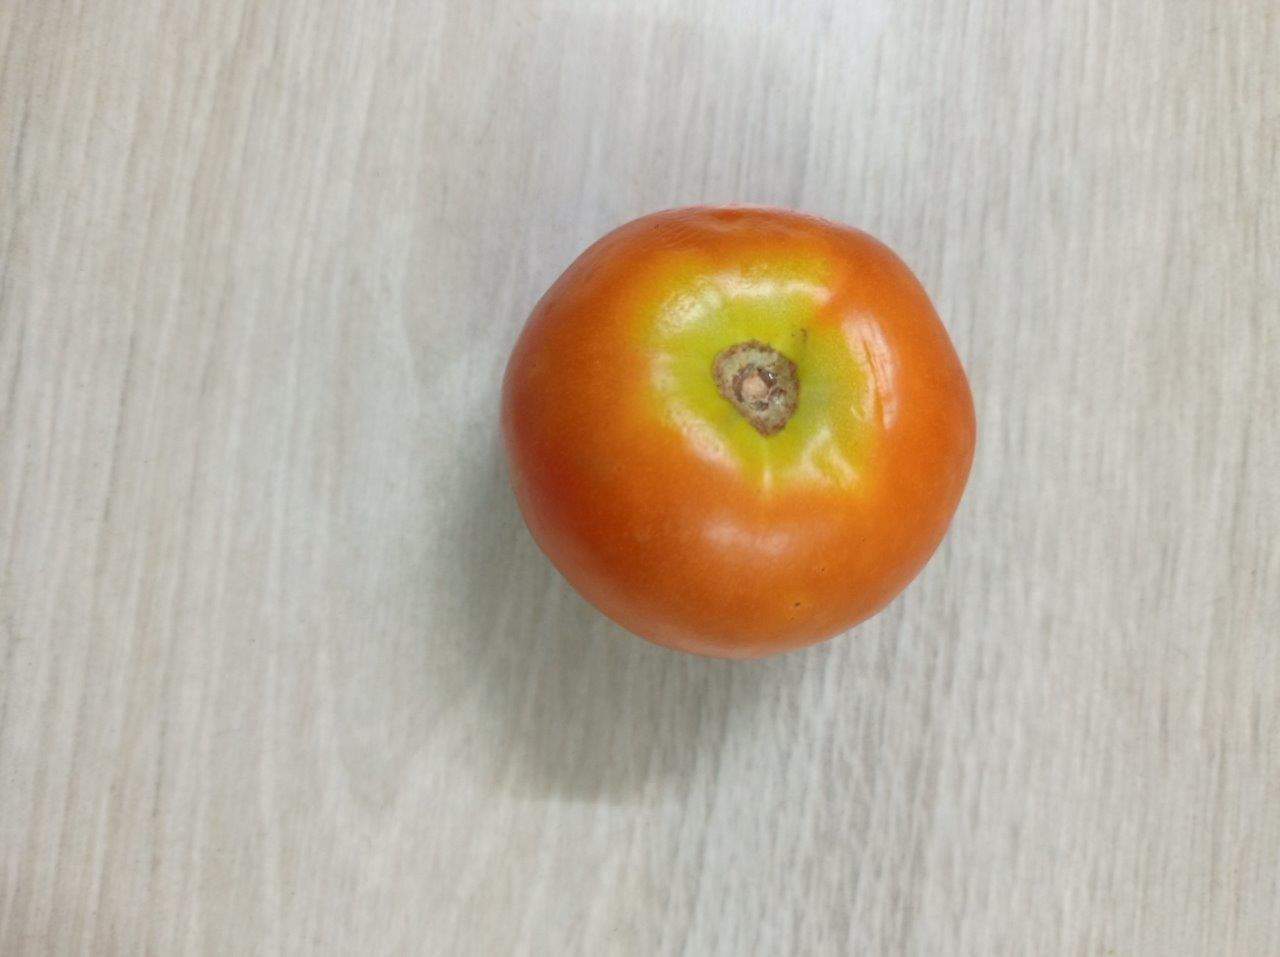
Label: Fresh